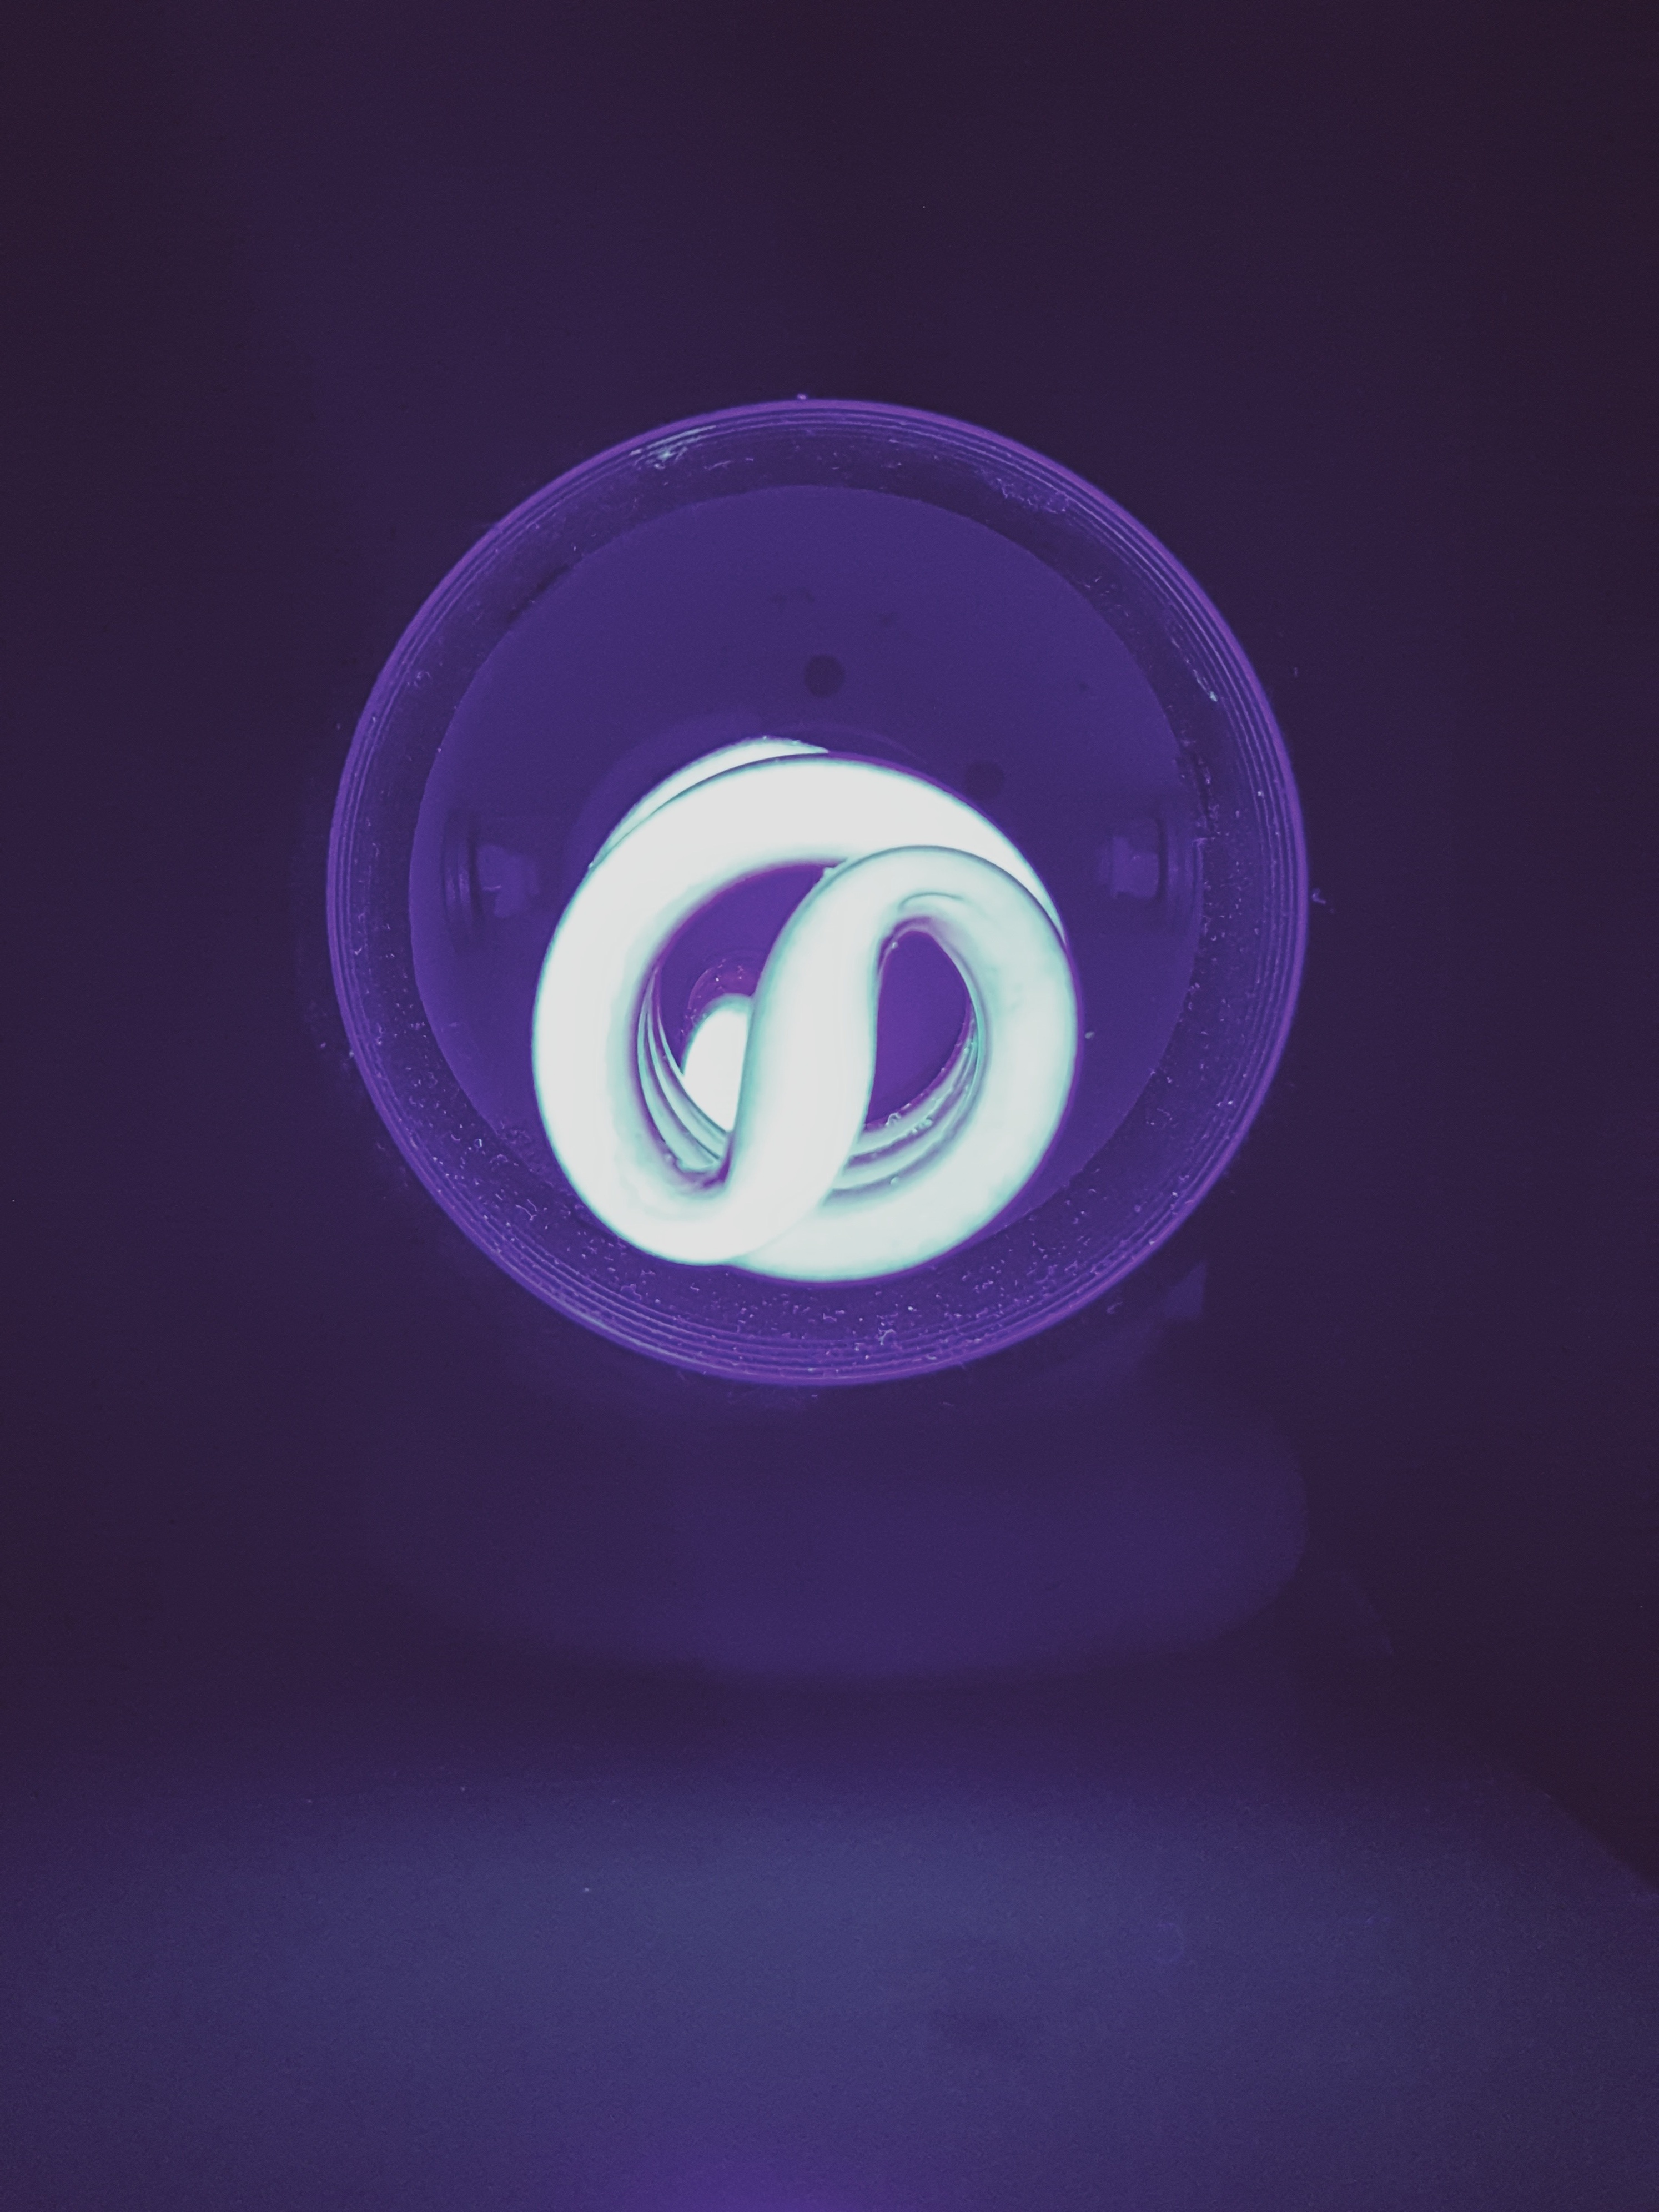
creative, light, glowing, purple, number, dark, color, blue, colorful, lighting, circle, neon, font, violet, conceptual, uv, blacklight, shape, innovation, computer wallpaper